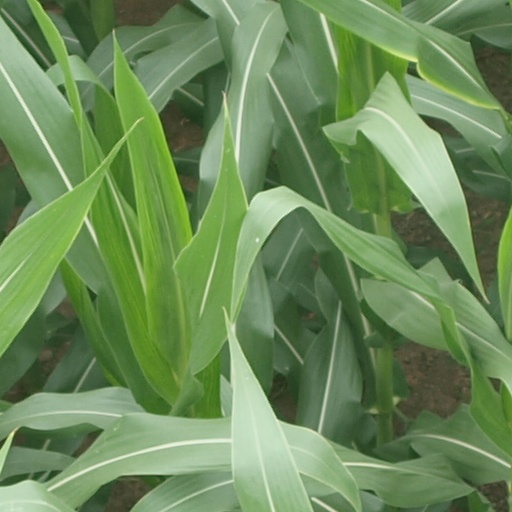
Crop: maize; corn